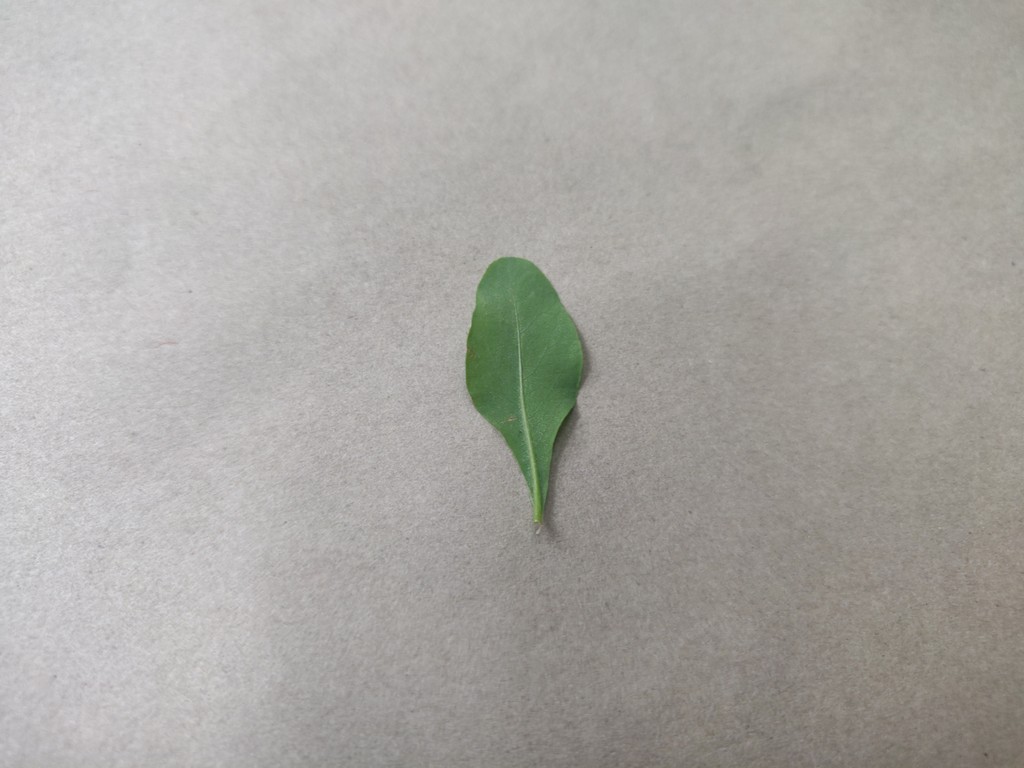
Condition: Healthy
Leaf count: single
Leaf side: back